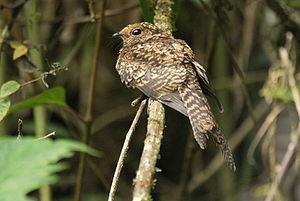
L'Engoulevent à queue d'aronde est une espèce d'oiseaux de la famille des Caprimulgidae.